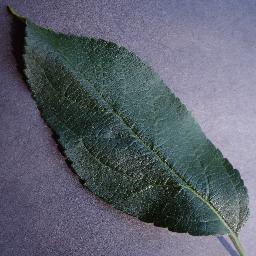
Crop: apple
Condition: healthy